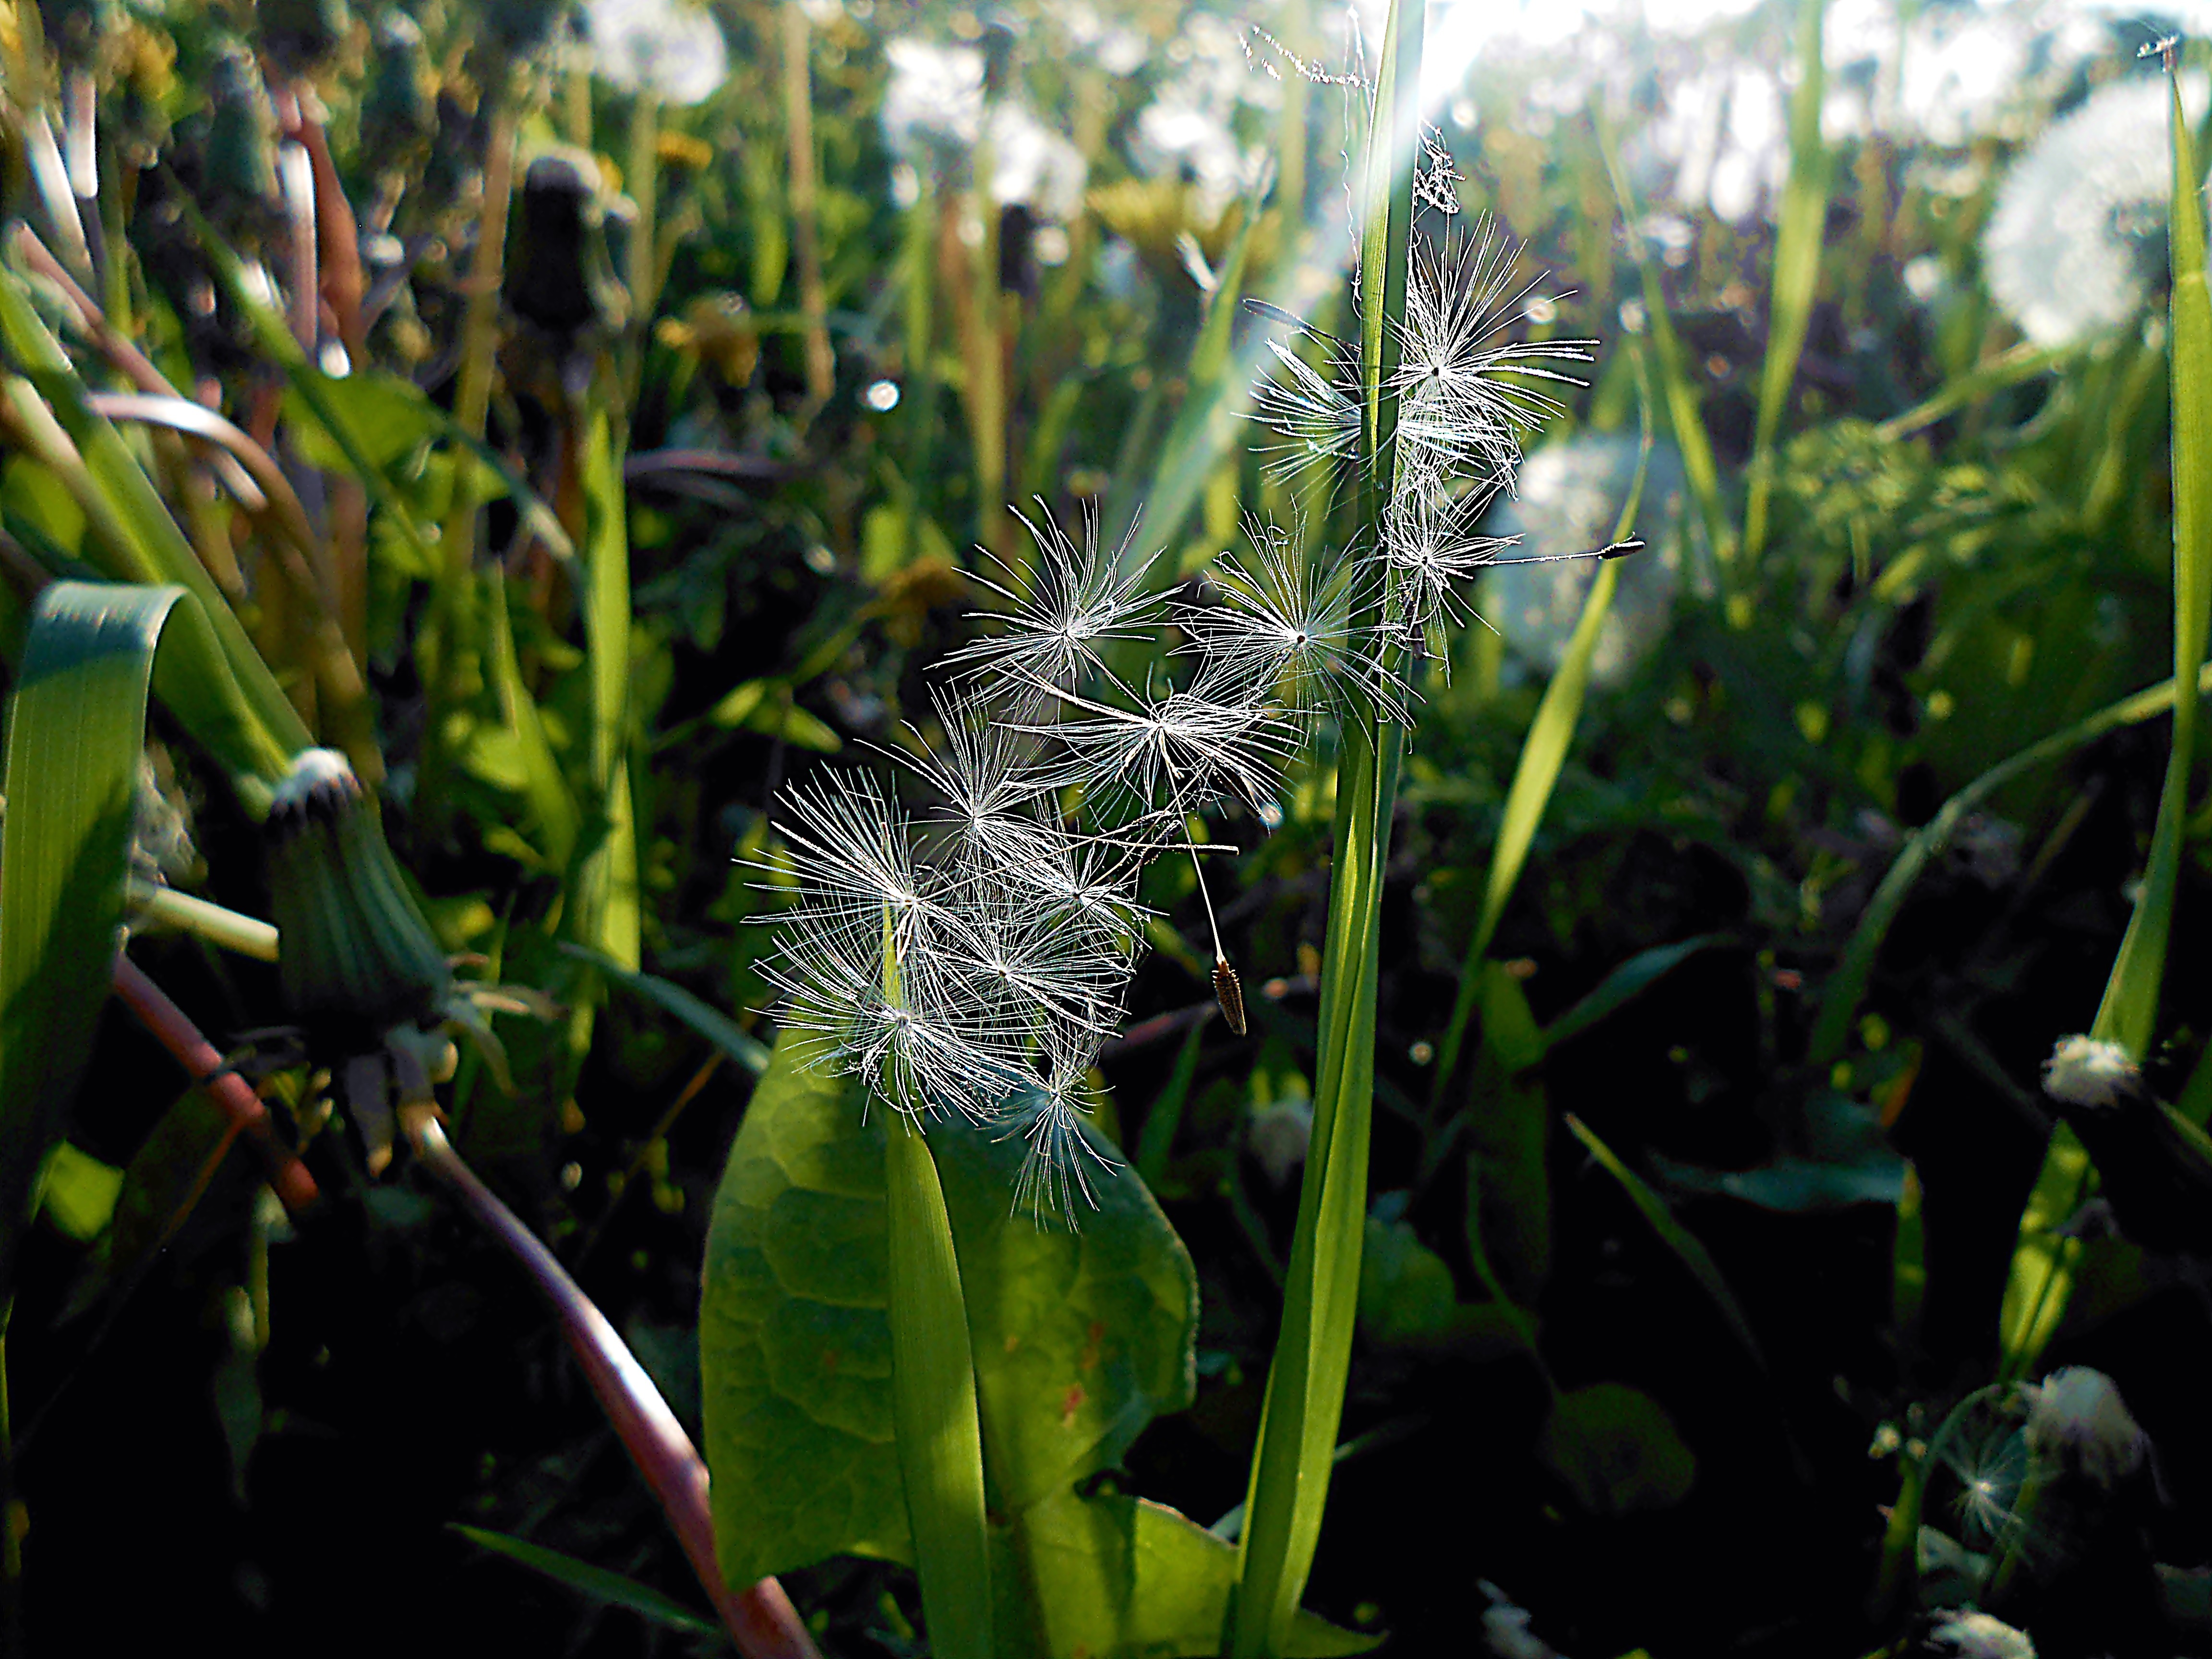
nature, grass, light, plant, lawn, dandelion, leaf, seed, flower, beam, green, jungle, botany, garden, flora, plants, wildflower, flowers, free, dandelions, do, faded, macro photography, chm, flowering plant, grass family, land plant